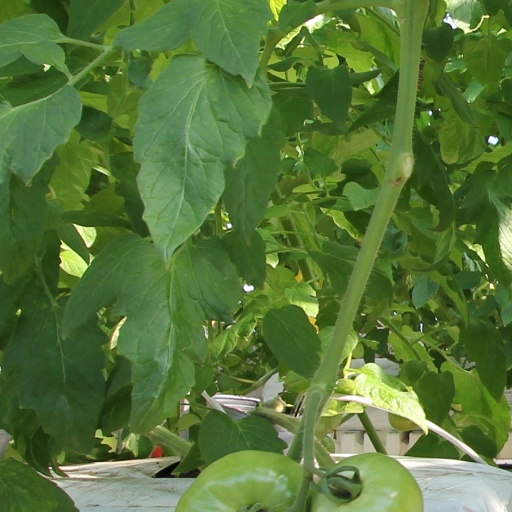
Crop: tomato